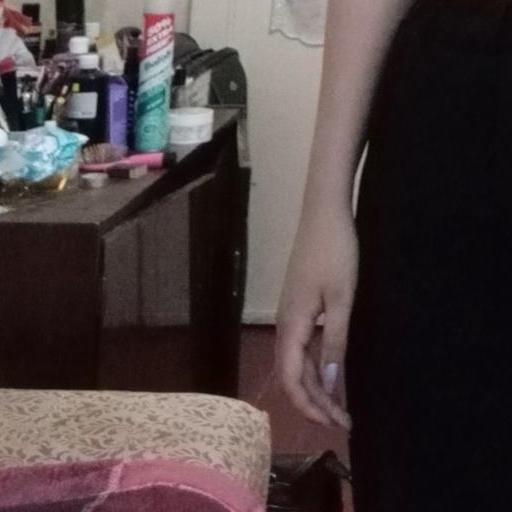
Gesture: no_gesture